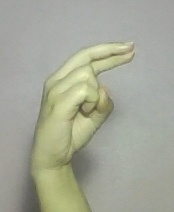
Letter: zay